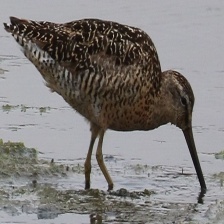
Species: SHORT BILLED DOWITCHER
Scientific name: LIMNODROMUS GRISEUS